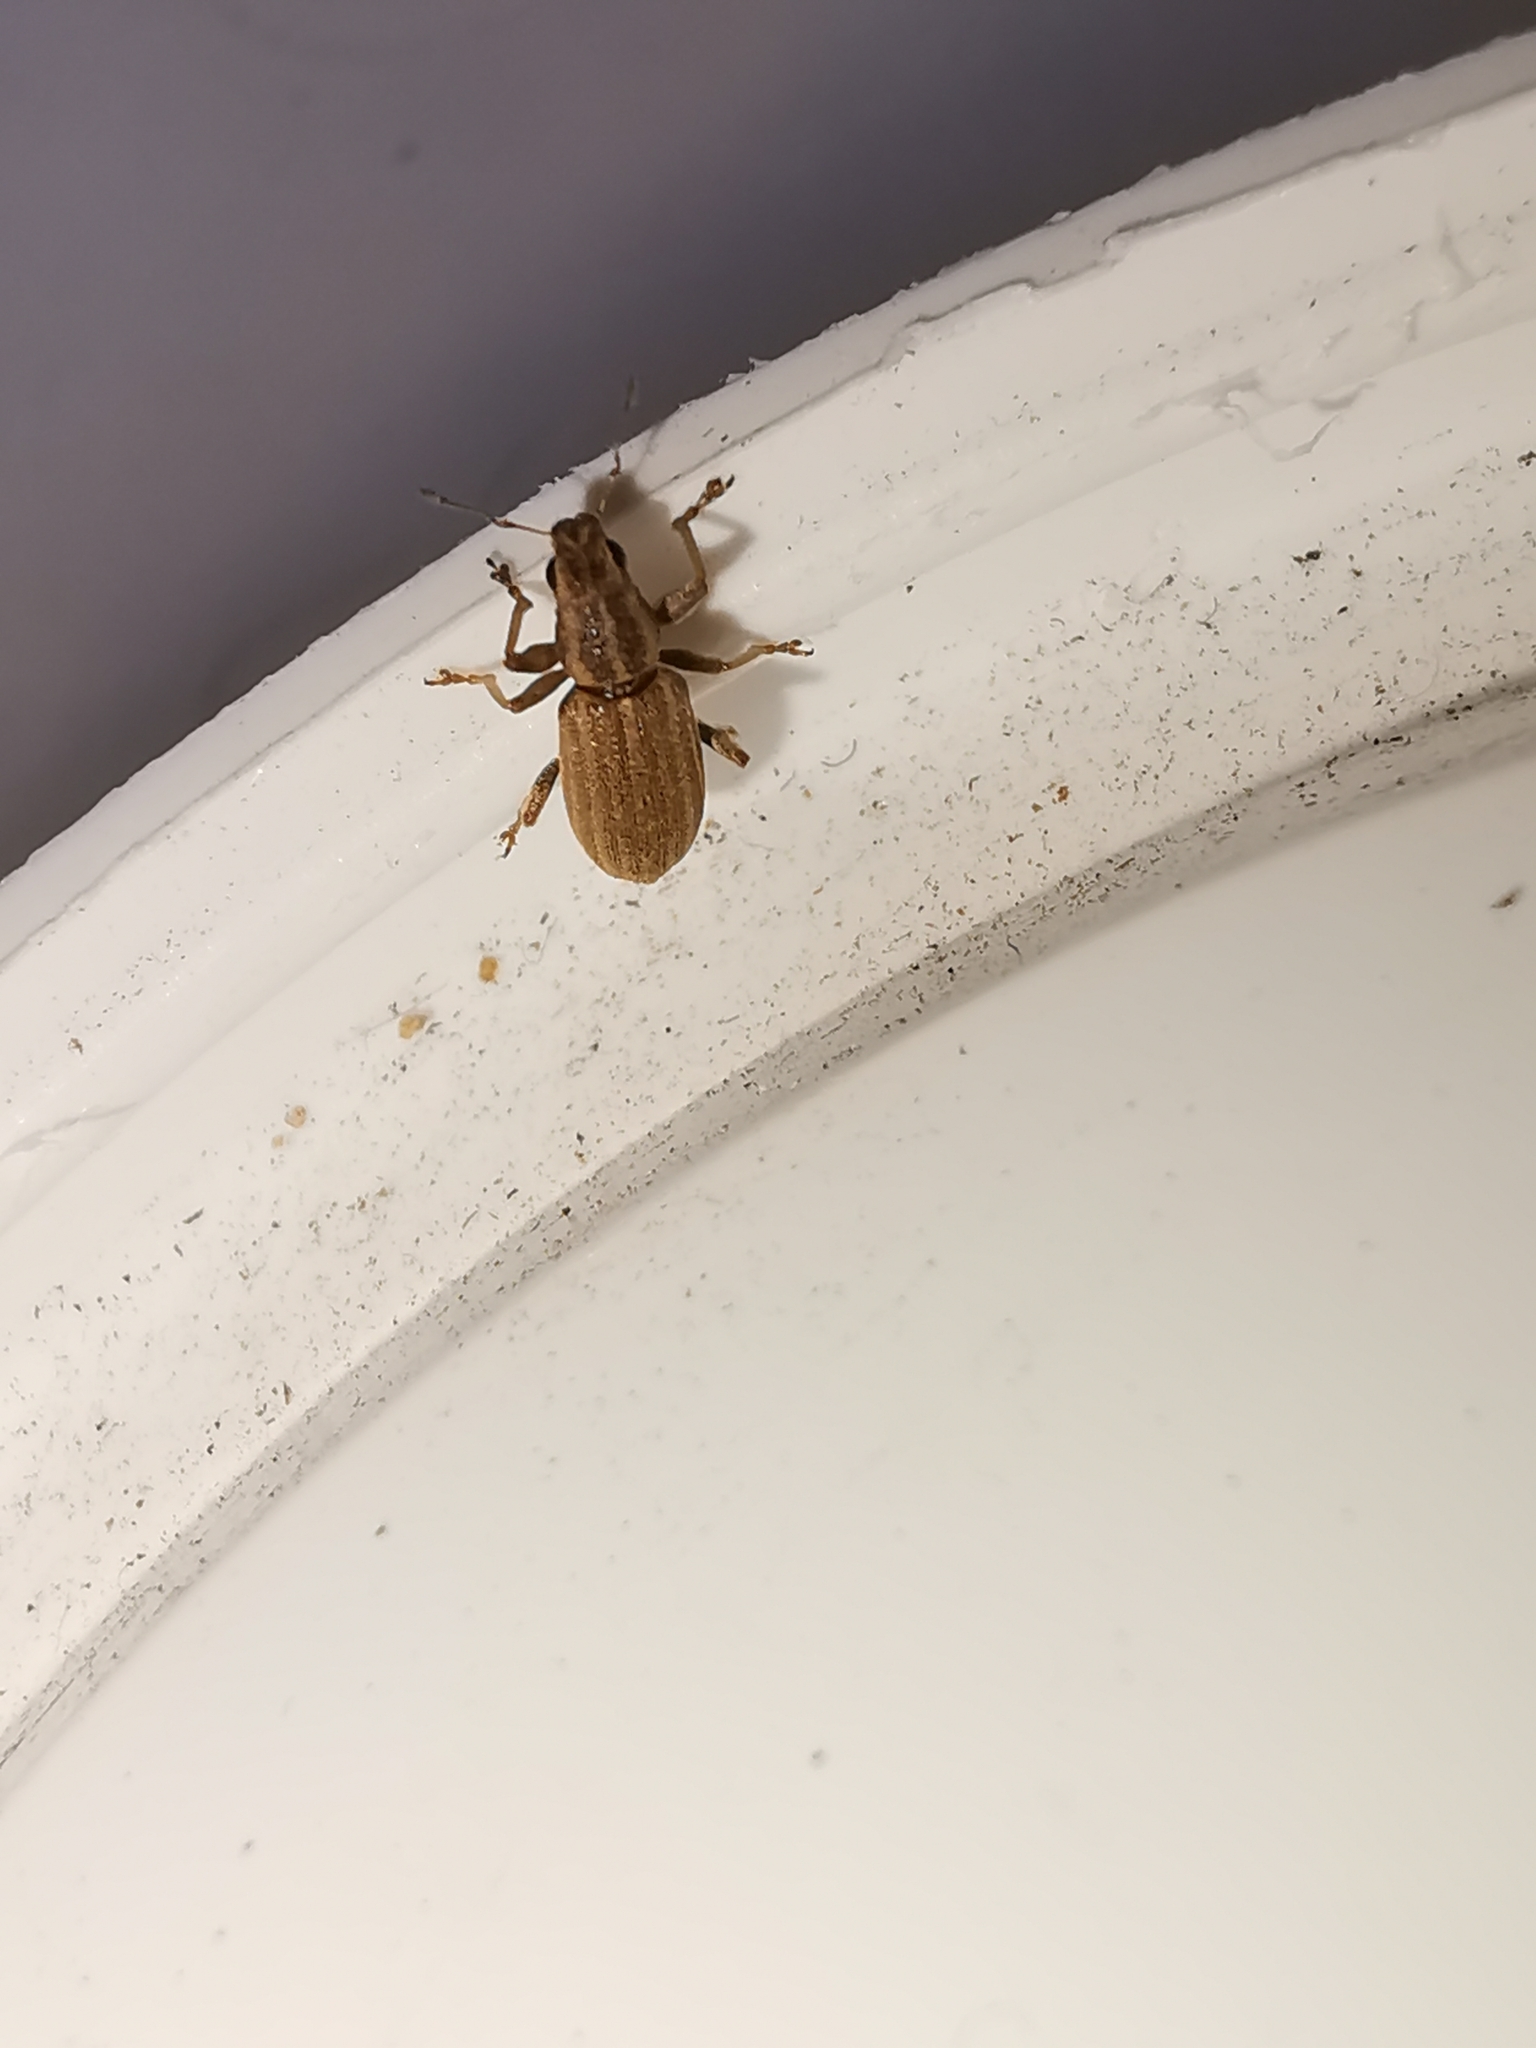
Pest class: pea_leaf_weevil